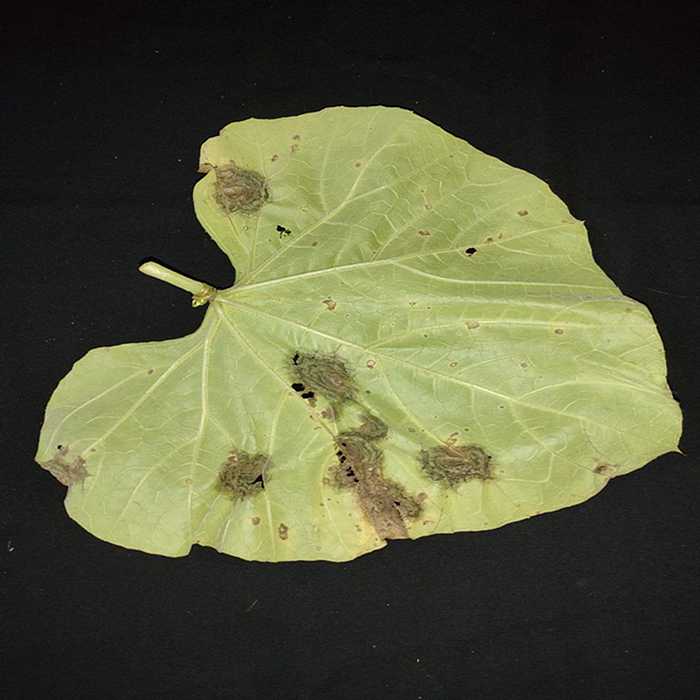
Plant: Bottle gourd
Label: Downey mildew